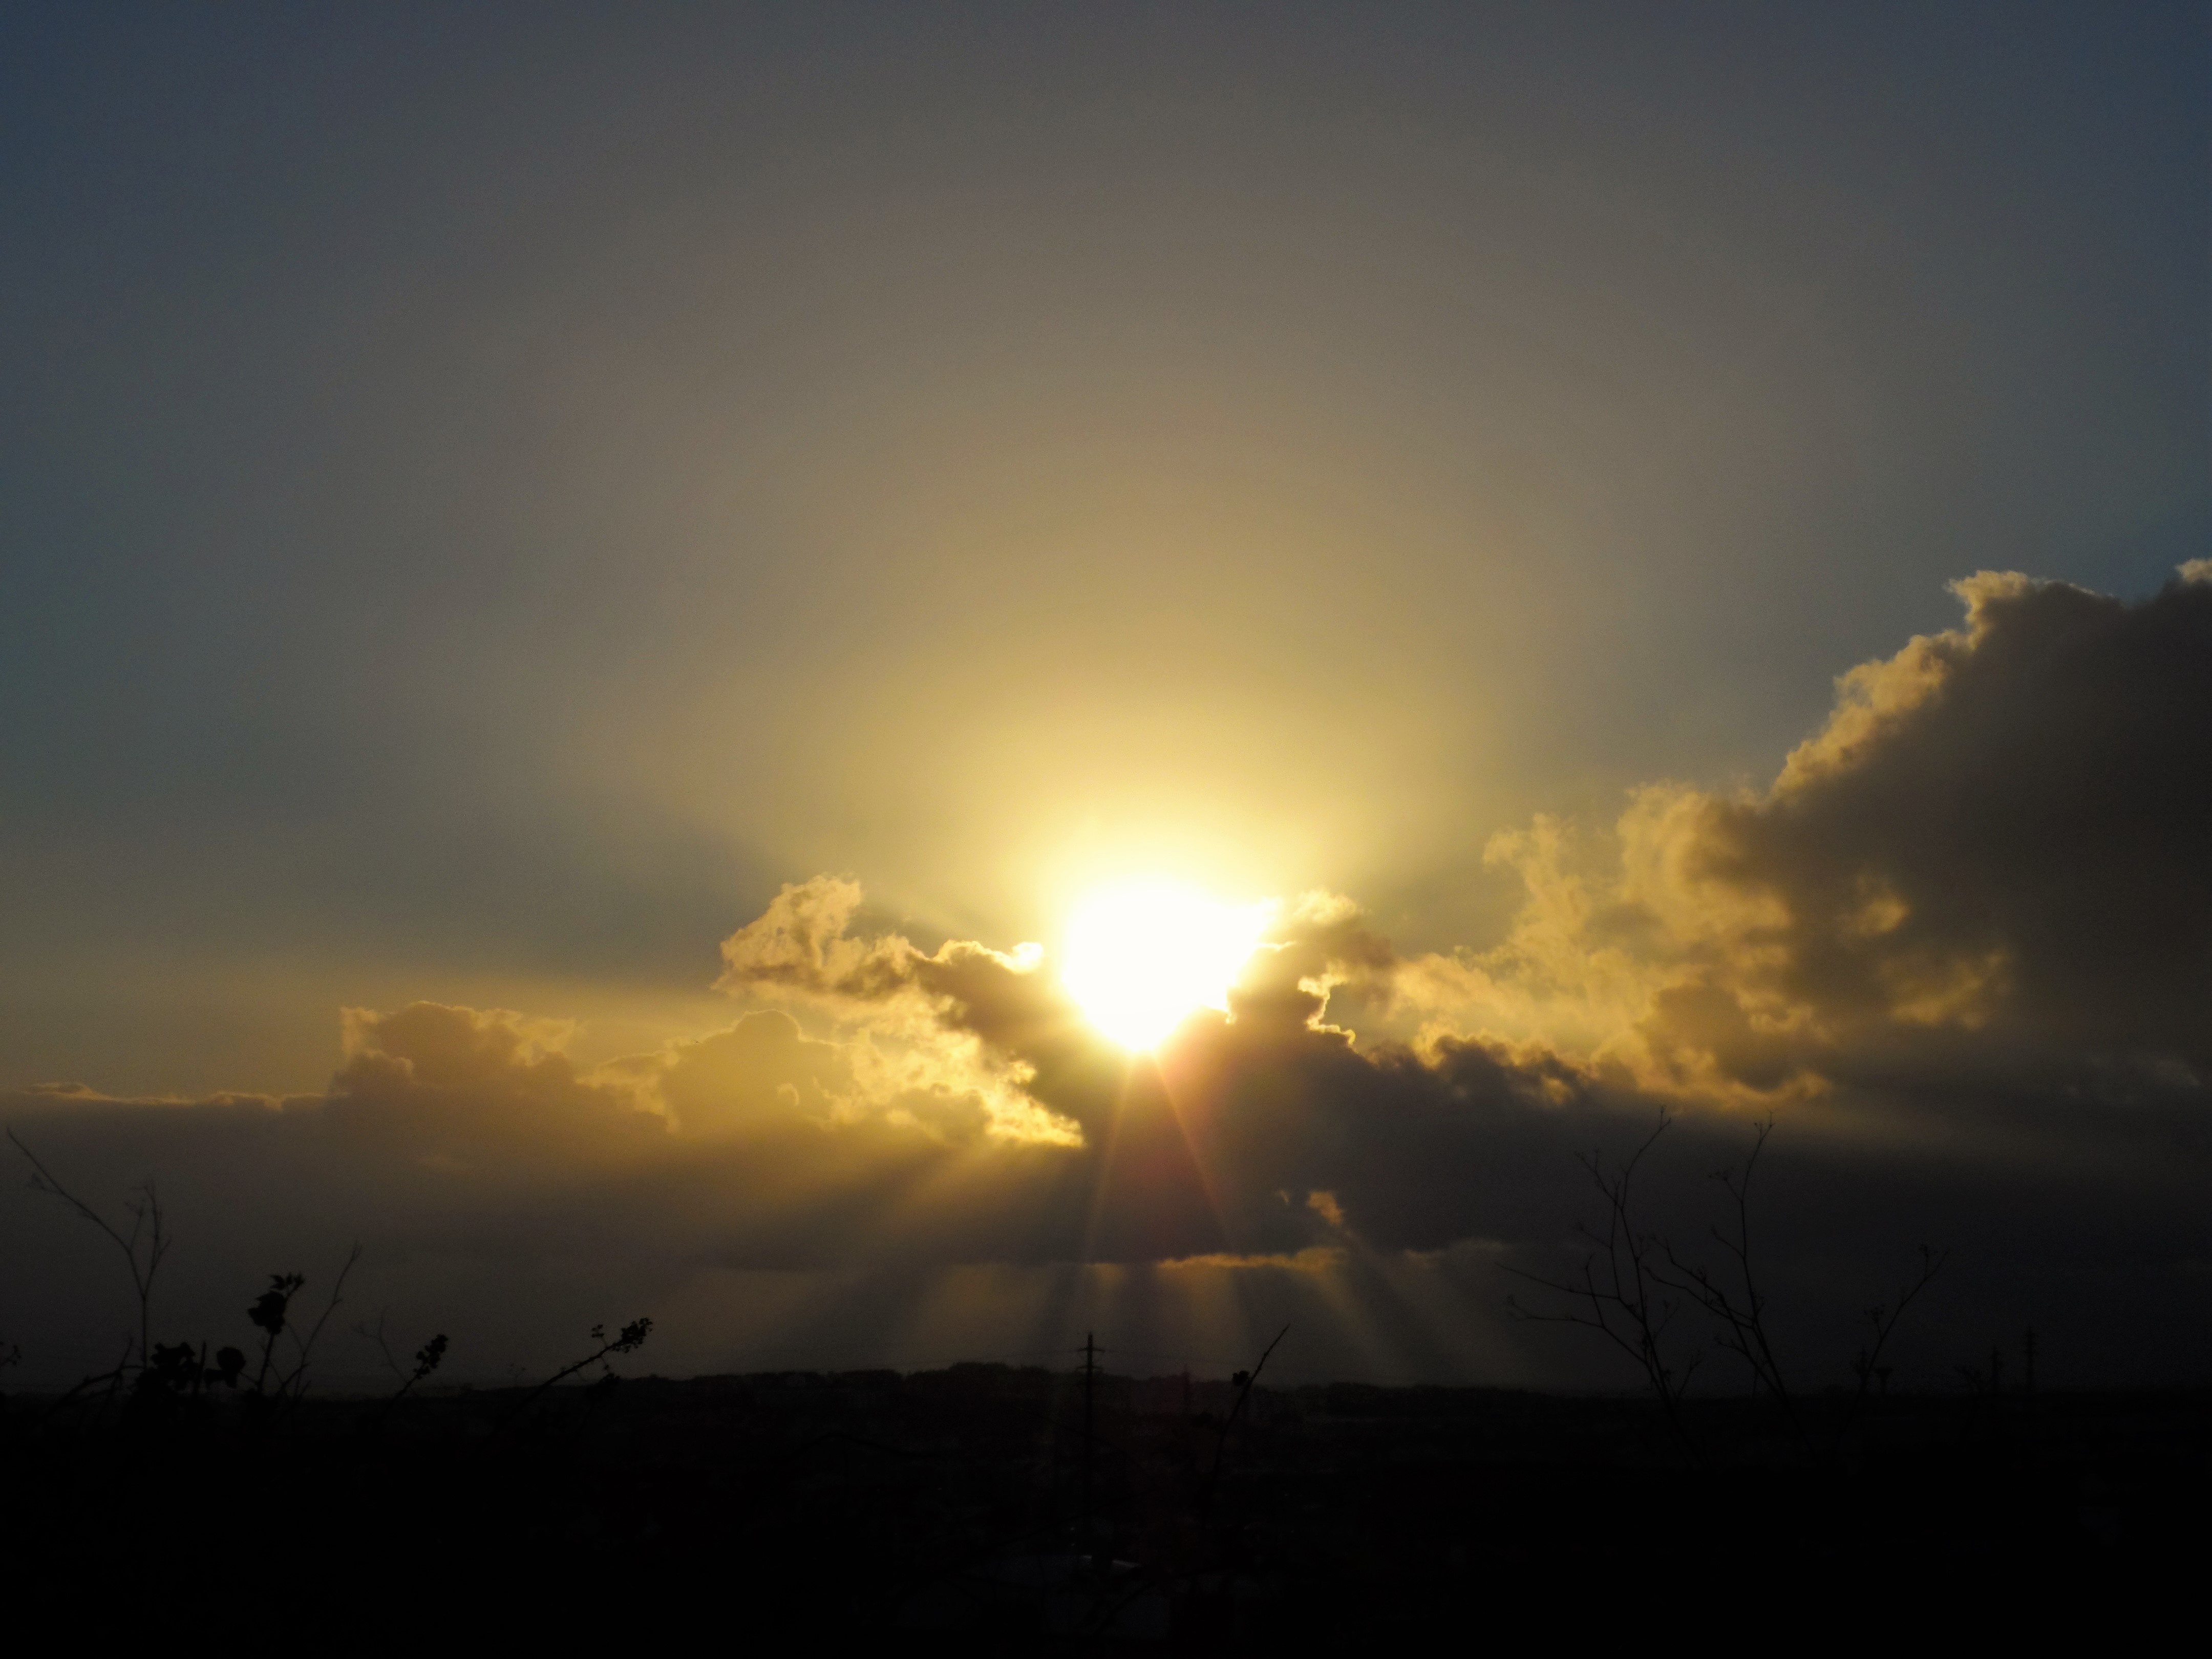
outdoor, horizon, light, cloud, sky, sun, sunrise, sunset, sunlight, morning, dawn, atmosphere, dusk, evening, afterglow, astronomical object, atmospheric phenomenon, red sky at morning